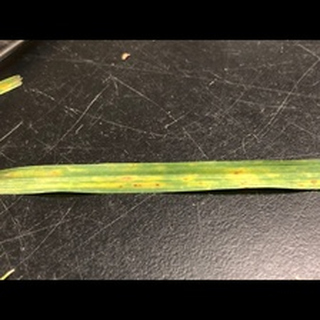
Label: wheat_tan_spot